Martin Marinčin

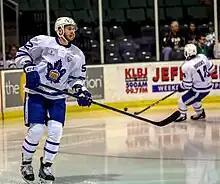
Marinčin with the Toronto Marlies during the 2018 Calder Cup Final

On 29 June 2019, Marinčin agreed to a one-year $700,000 contract extension to remain with the Maple Leafs. On 10 January 2020, Marinčin agreed to another one-year $700,000 contract extension to remain with the Maple Leafs.